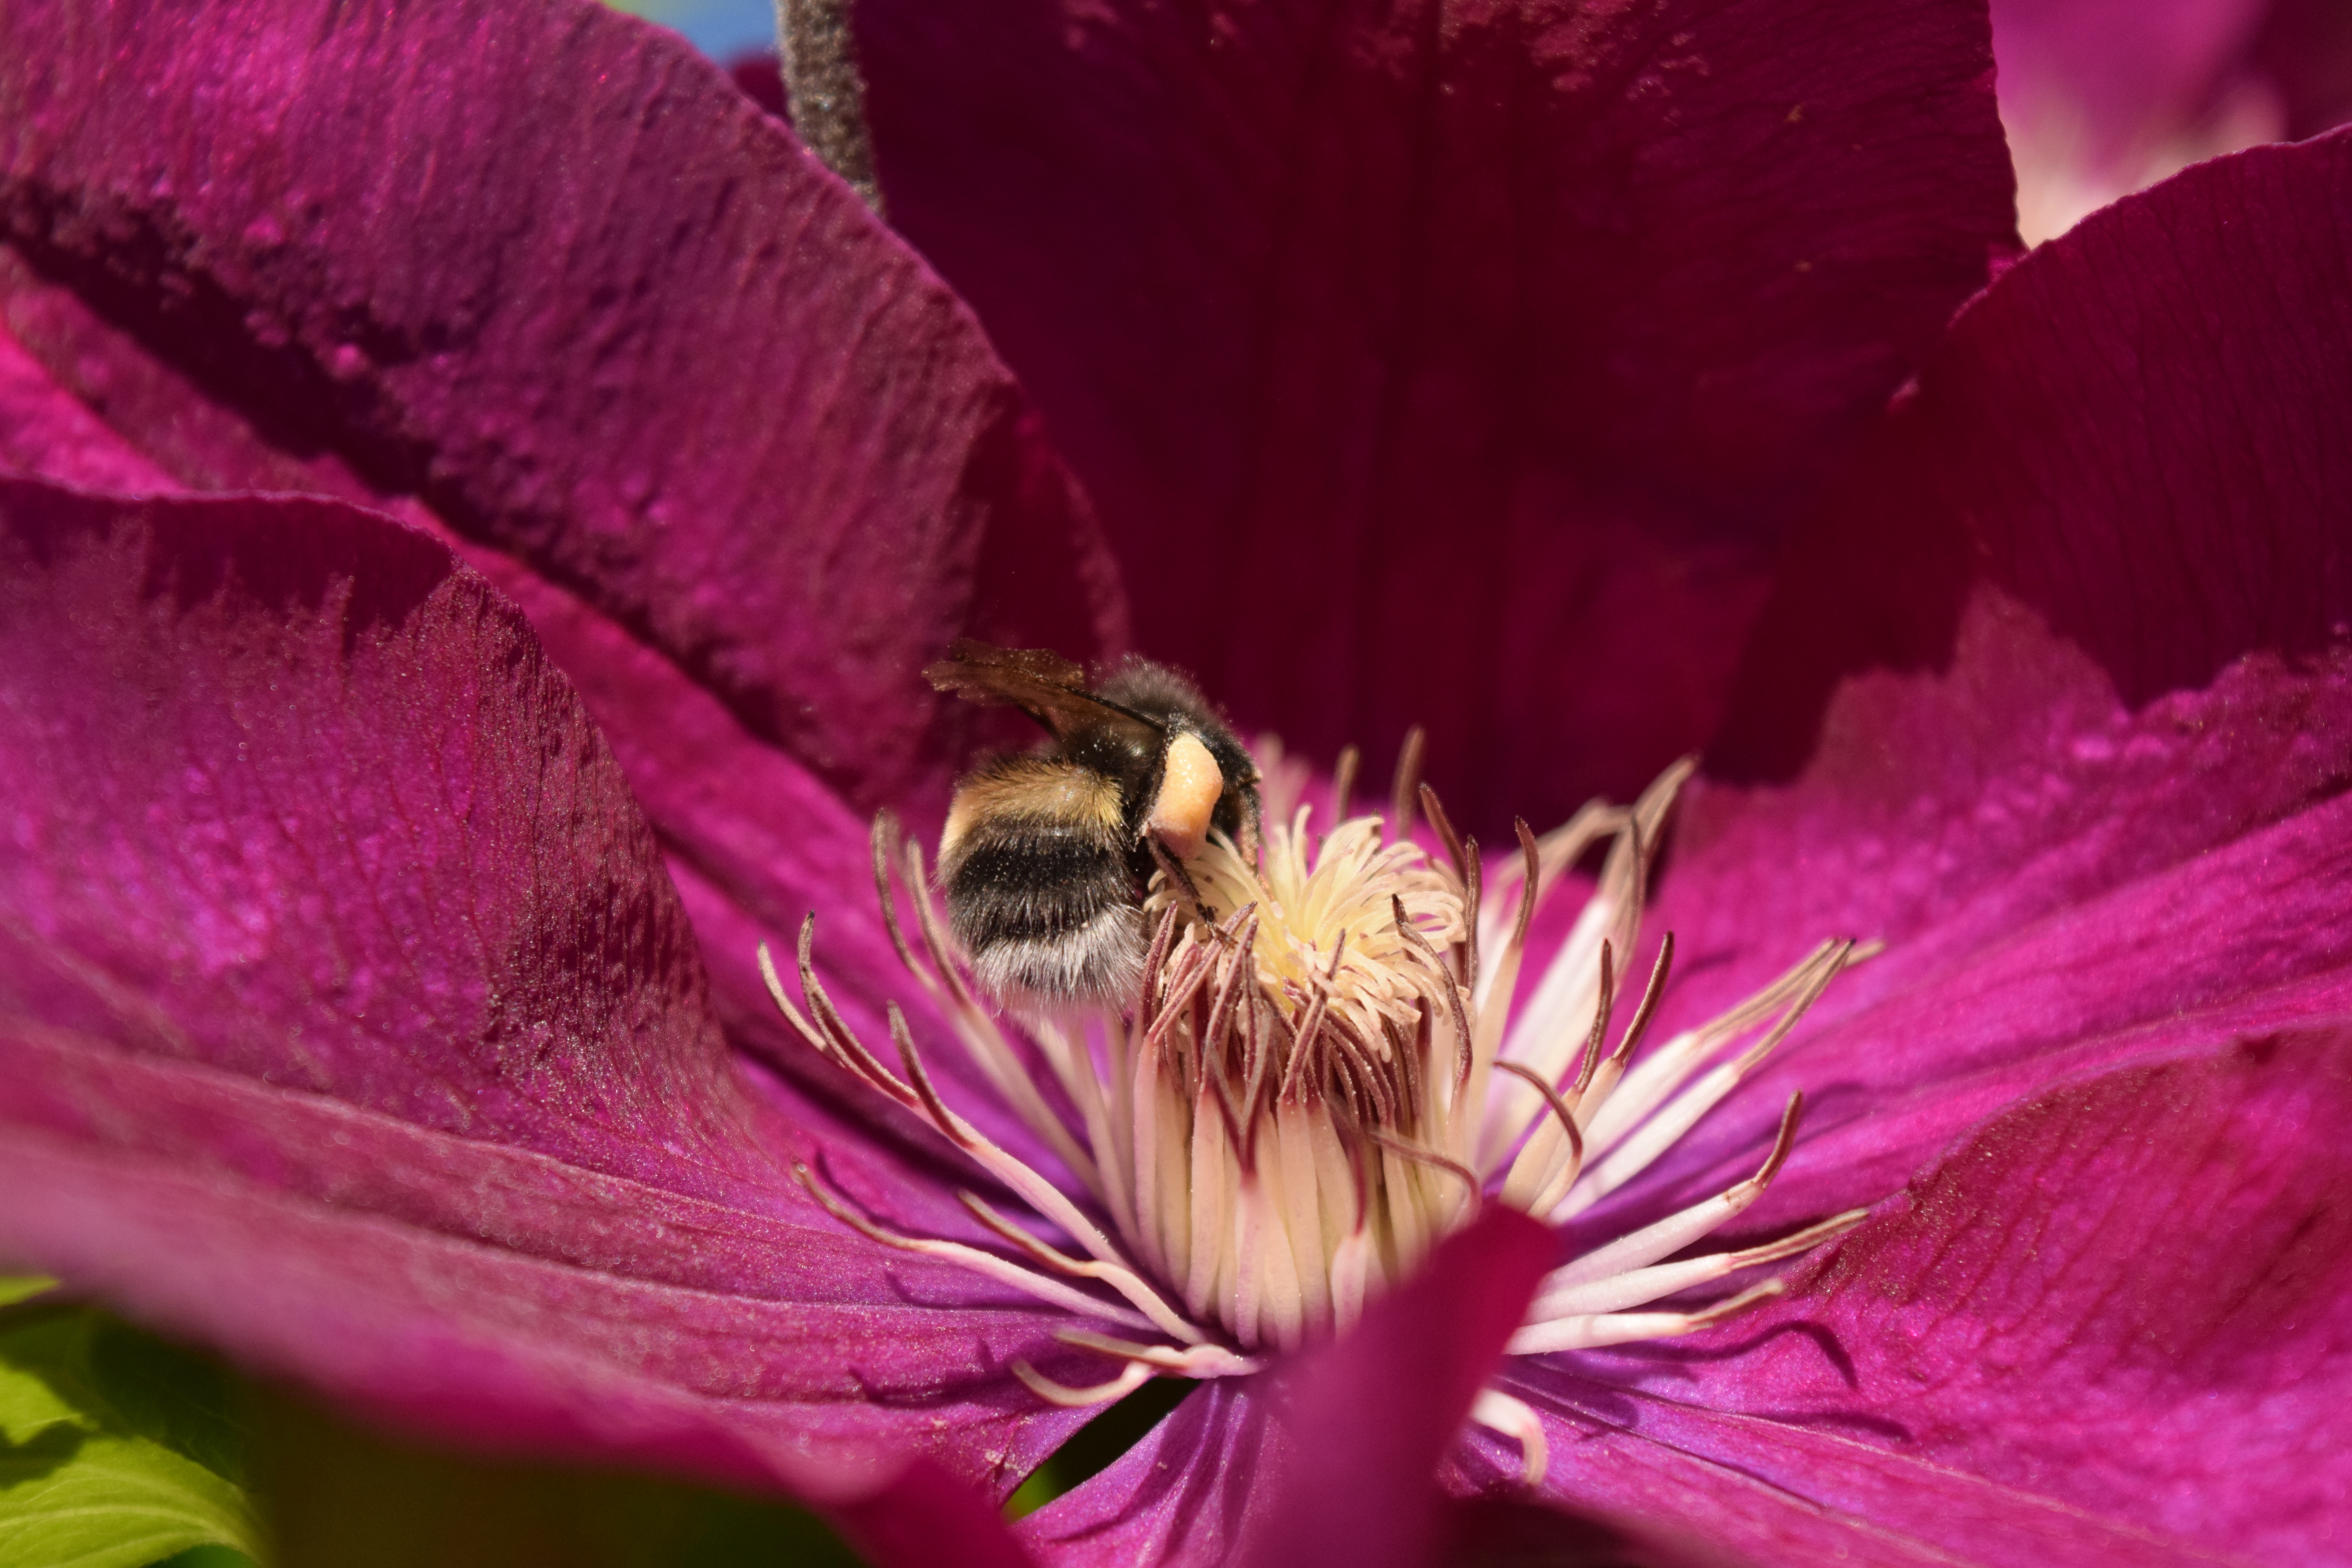
blossom, plant, photography, flower, purple, petal, bloom, pollen, food, insect, close, flora, invertebrate, close up, bee, bumblebee, hummel, nectar, macro photography, flowering plant, honey bee, land plant, membrane winged insect